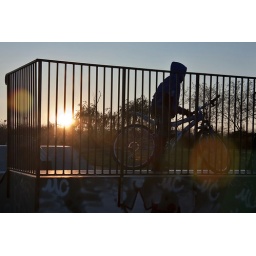
Teenager on mountain bike over mini ramp